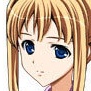
Portrait style: Anime Portrait